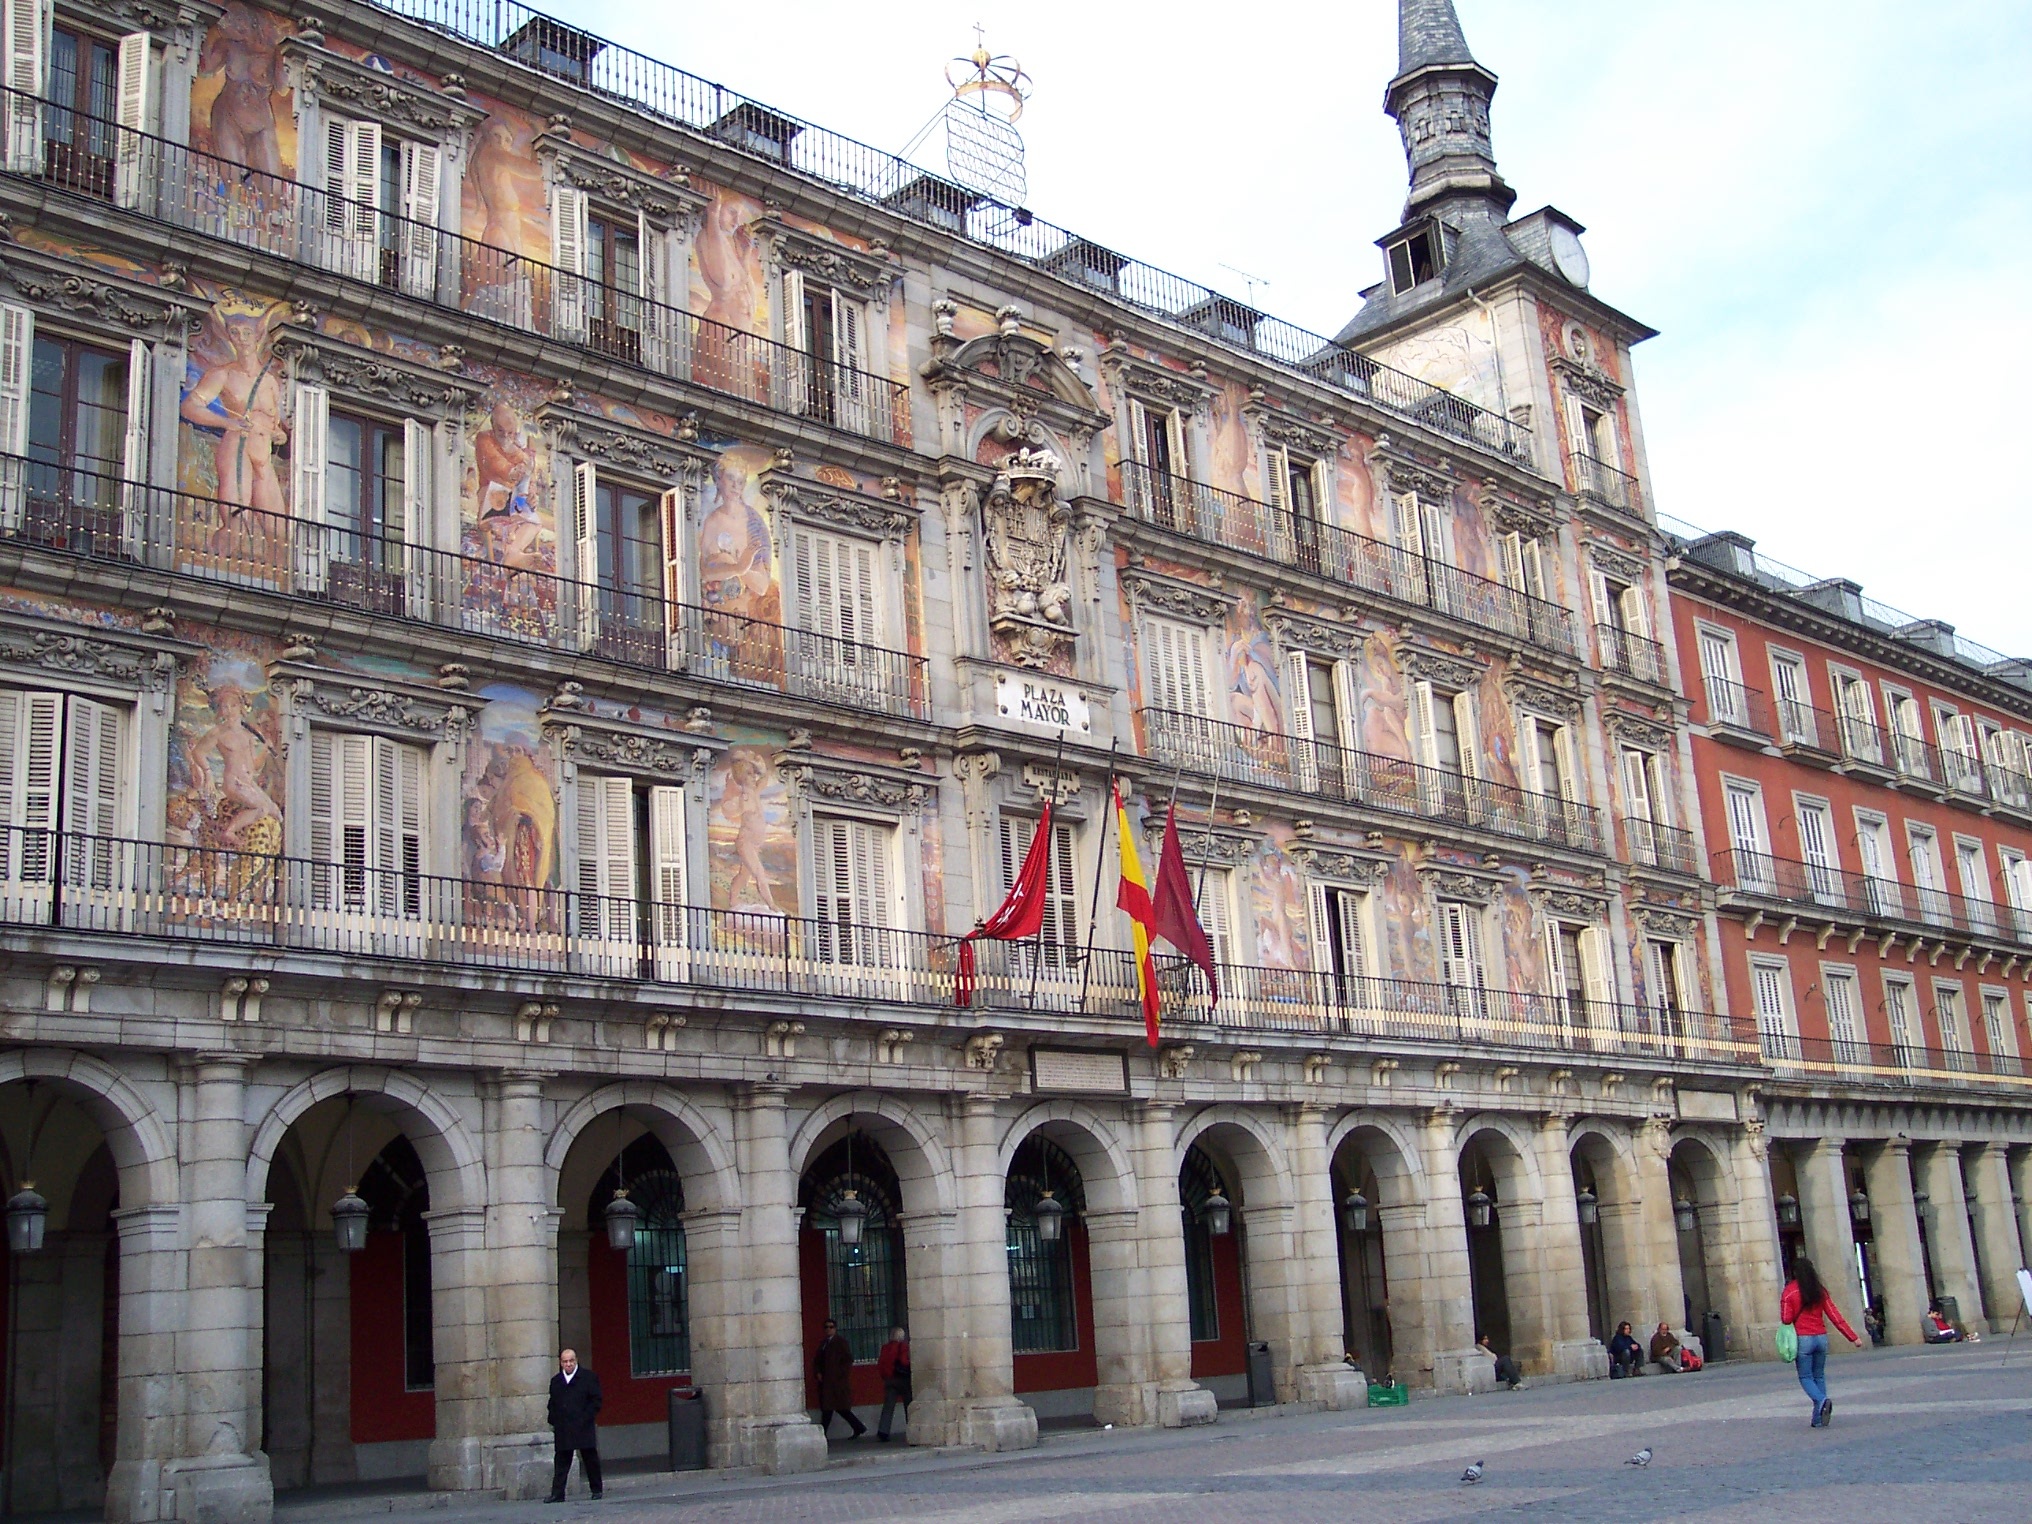
architecture, town, building, palace, plaza, landmark, facade, spain, madrid, town square, main square